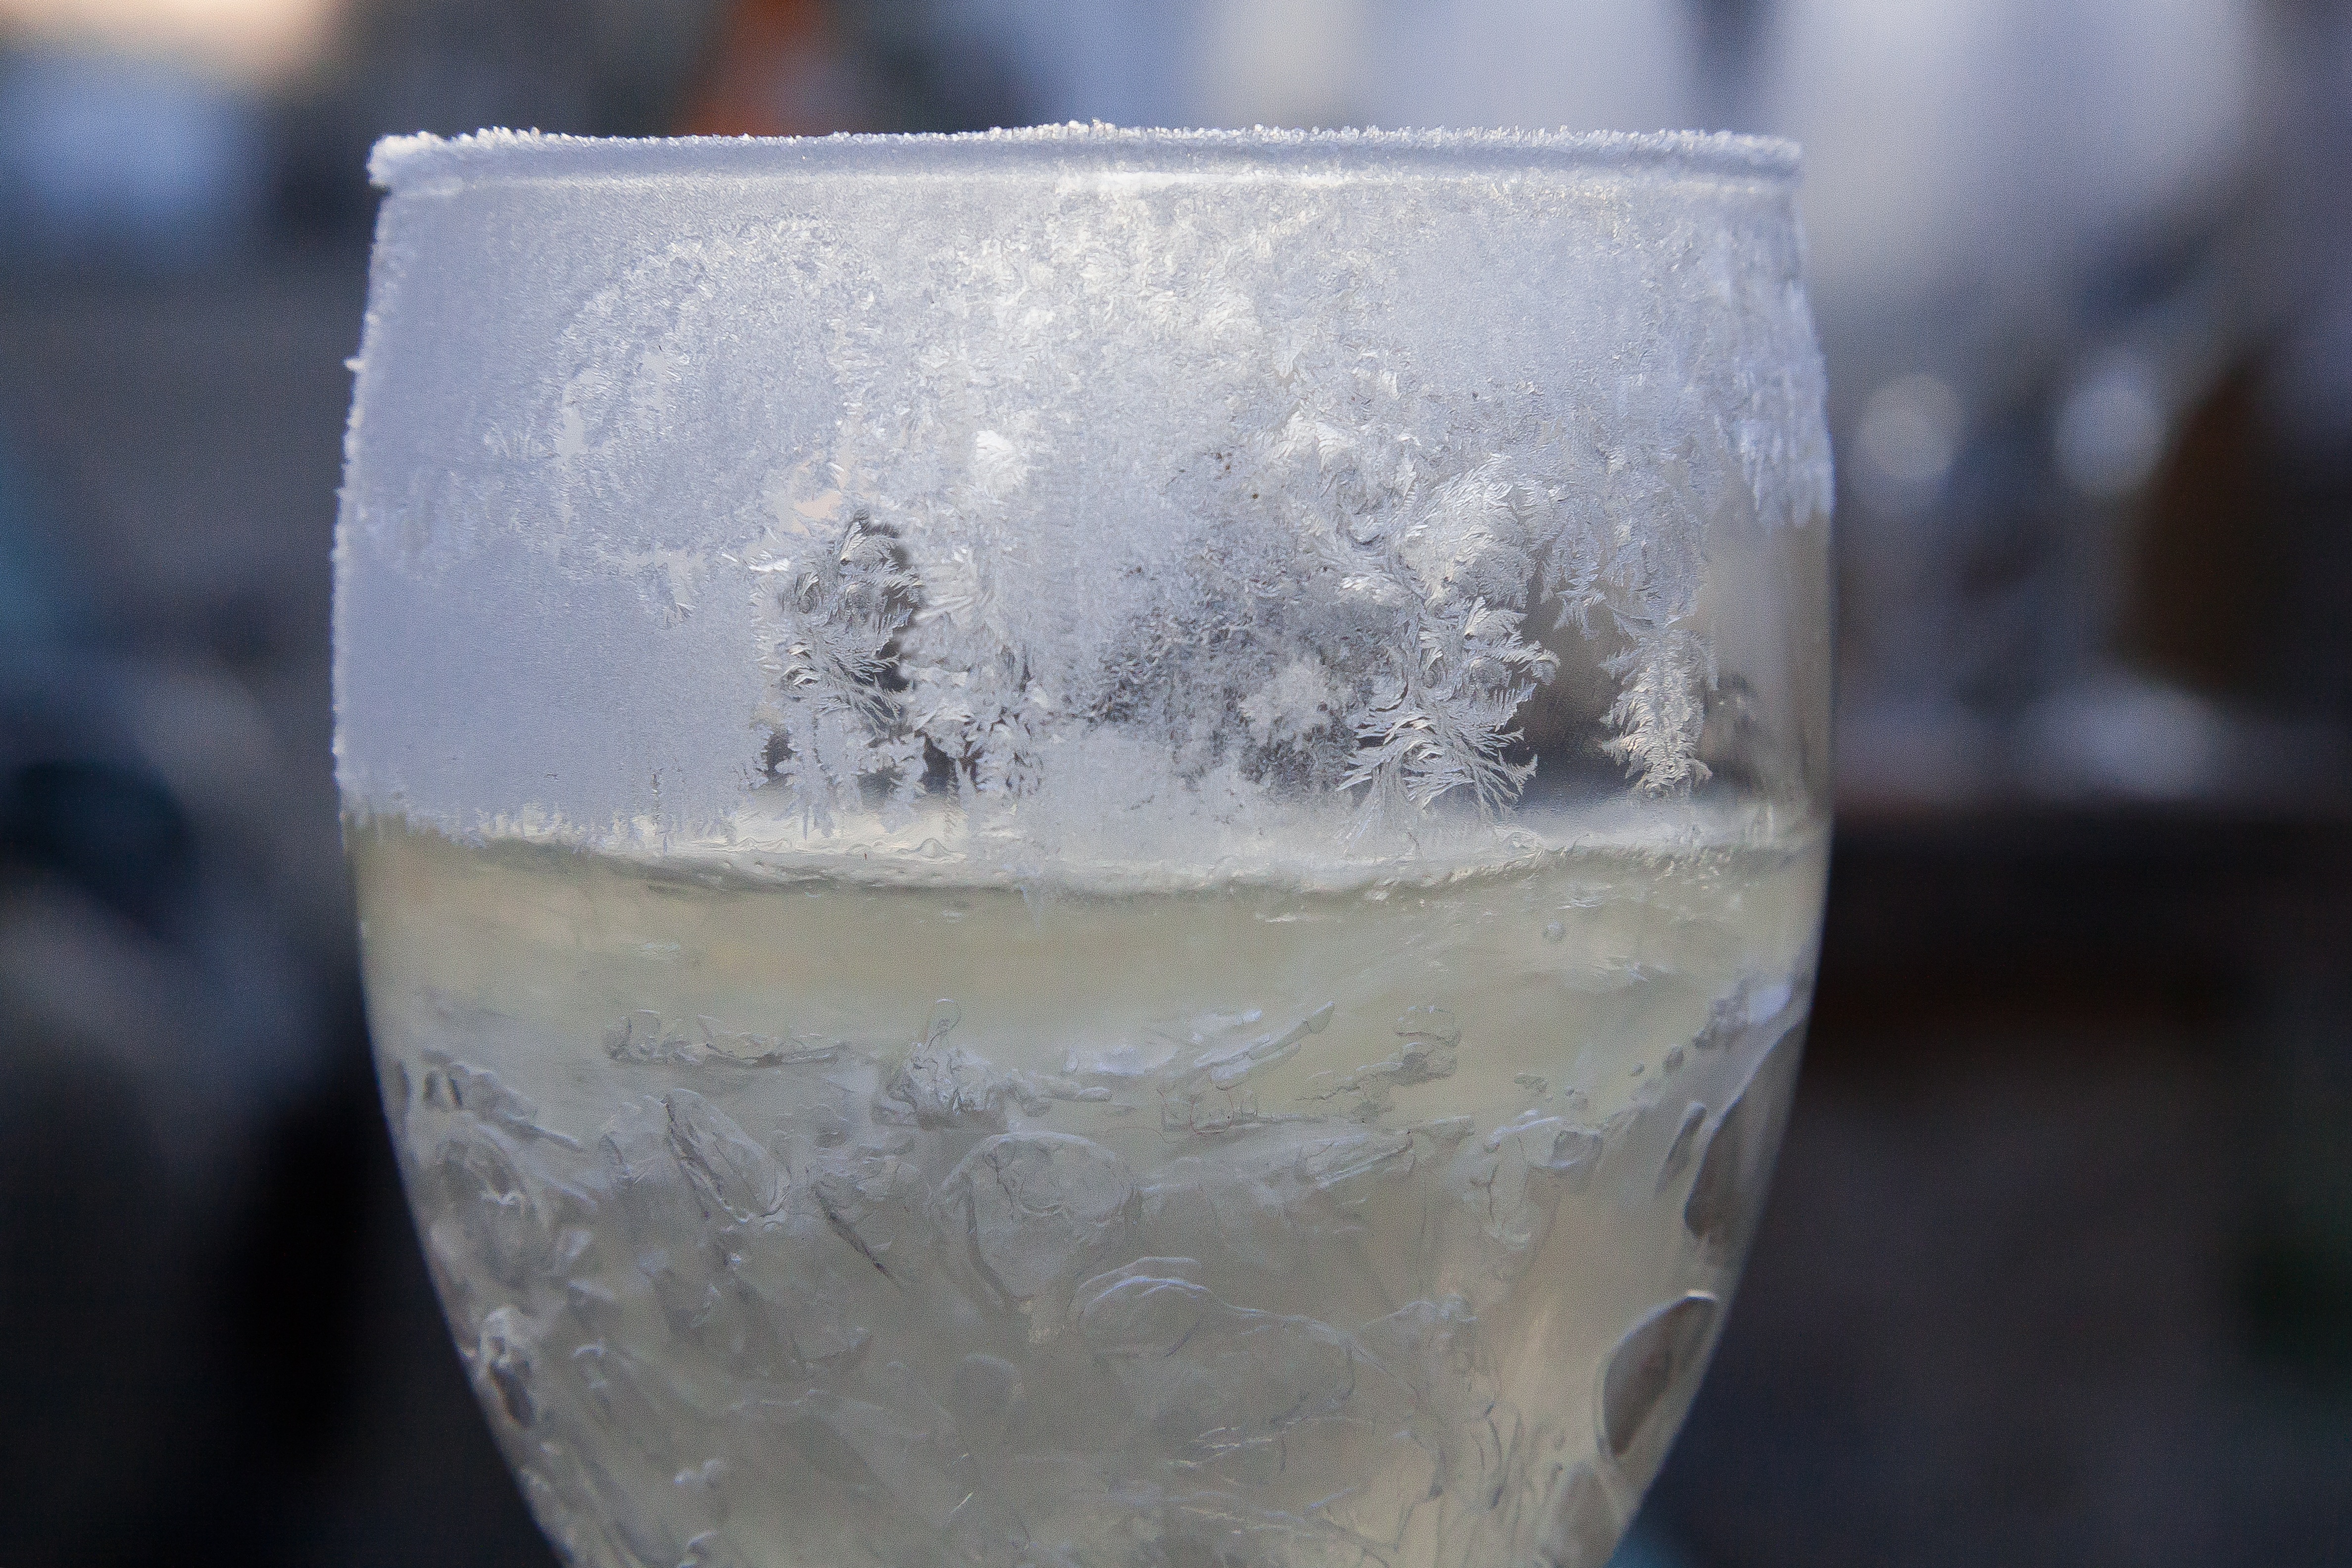
water, glass, frost, celebration, ice, drink, frozen, new year, alcohol, cheers, party, champagne, new year's eve, ice flowers, new year's day, gin and tonic, day after tomorrow, vodka and tonic